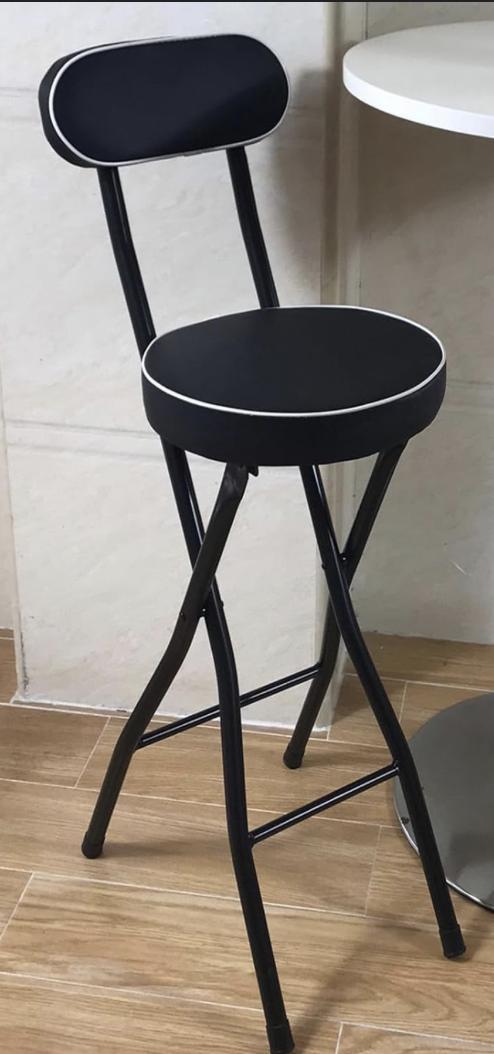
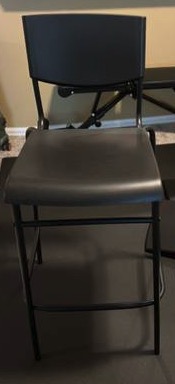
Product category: stool
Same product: no